John Gray (Australian footballer)

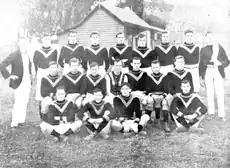
University VFL Team: 23 May 1908: J. Gray, fourth from left, front row.

John G Gray (12 July 1888 – 28 June 1947) was an Australian rules footballer who played with University in the Victorian Football League (VFL).